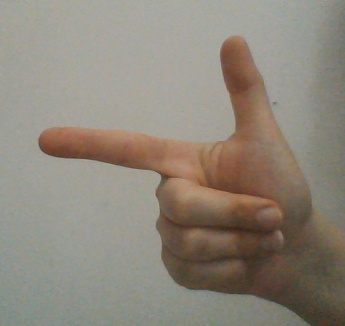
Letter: yaa